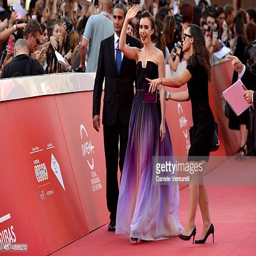
actor attends person during festival